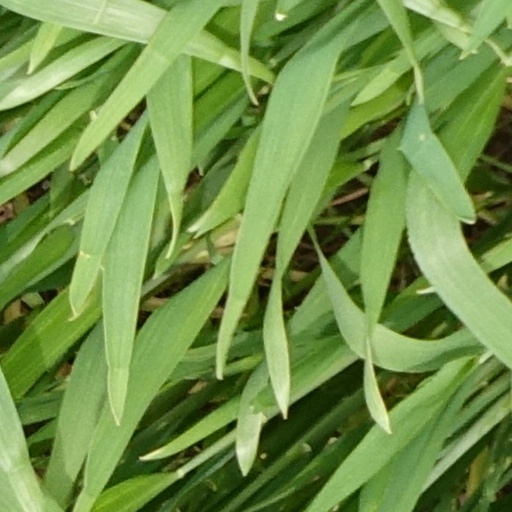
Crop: wheat